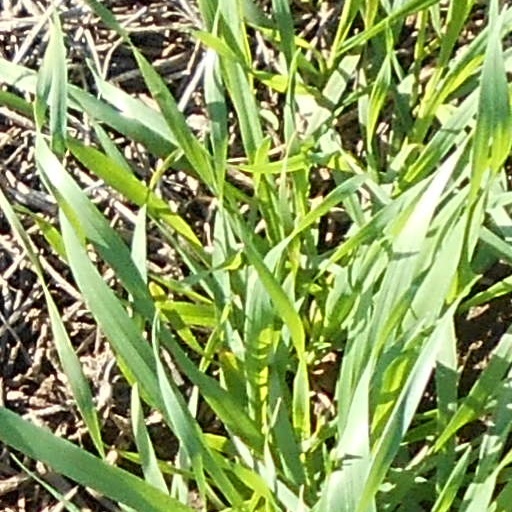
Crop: wheat